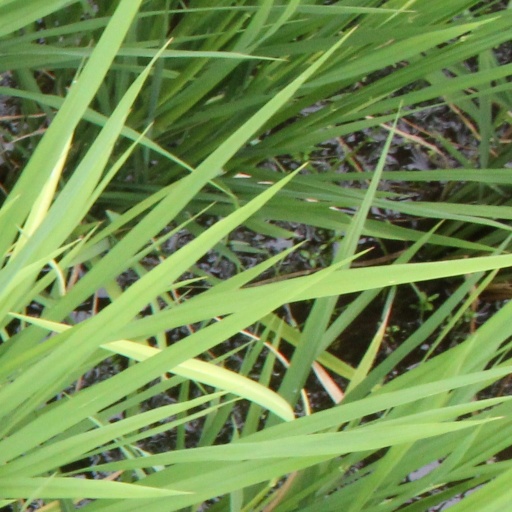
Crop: rice